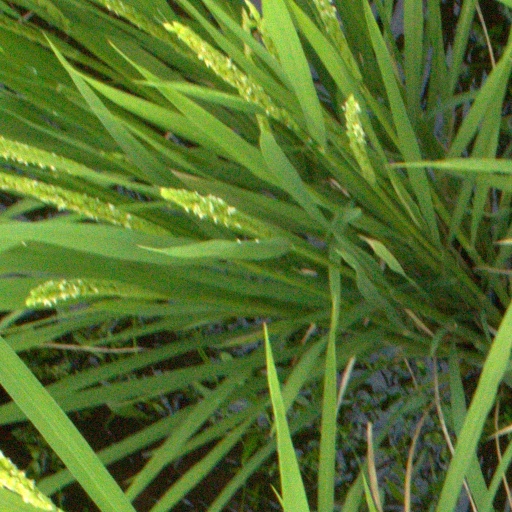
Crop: rice